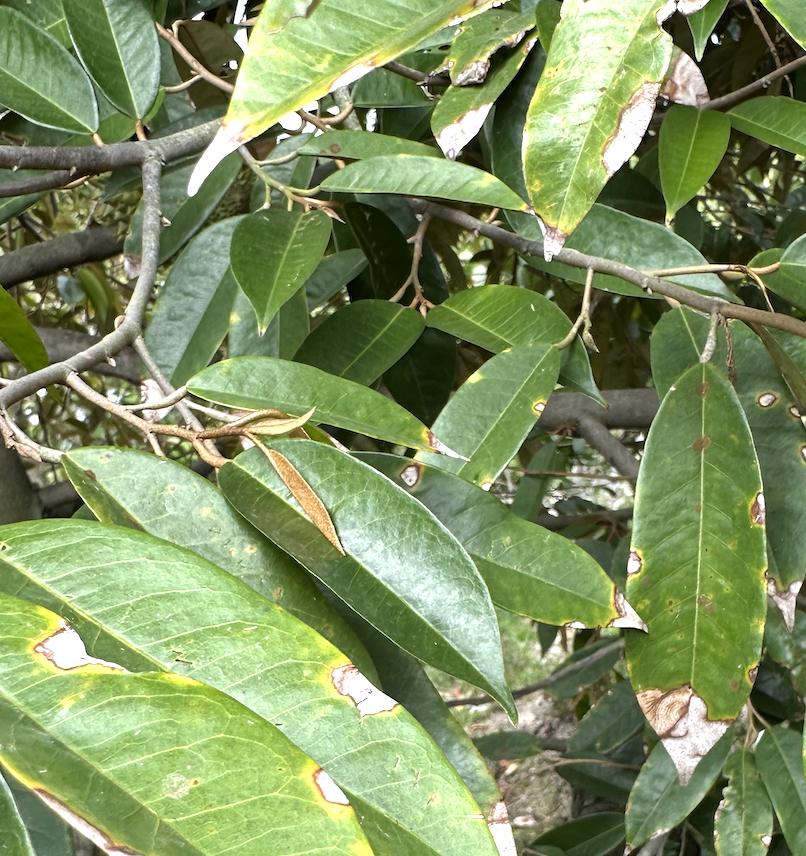
Label: anthracnose_disease